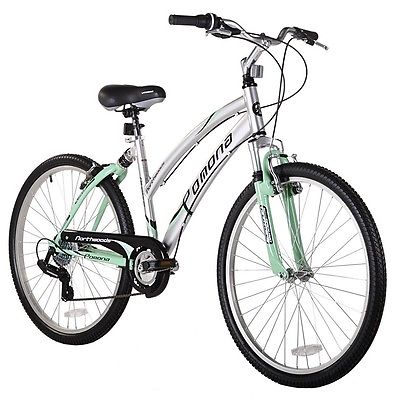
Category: bicycle